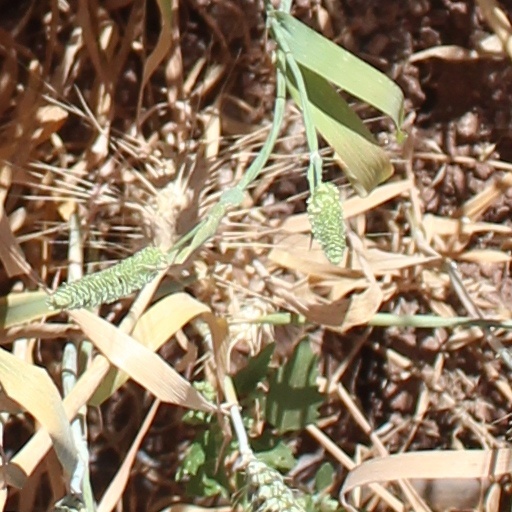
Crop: wheat